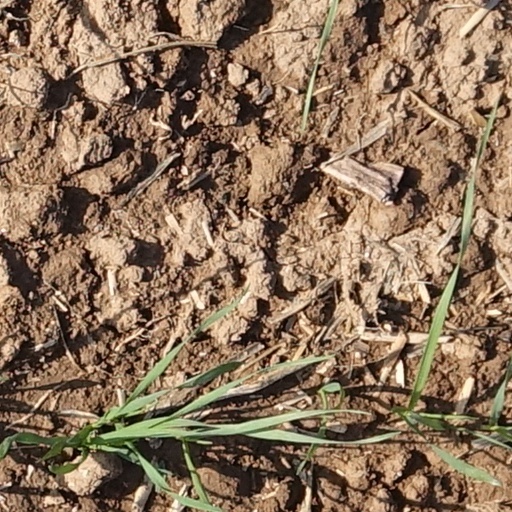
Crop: wheat